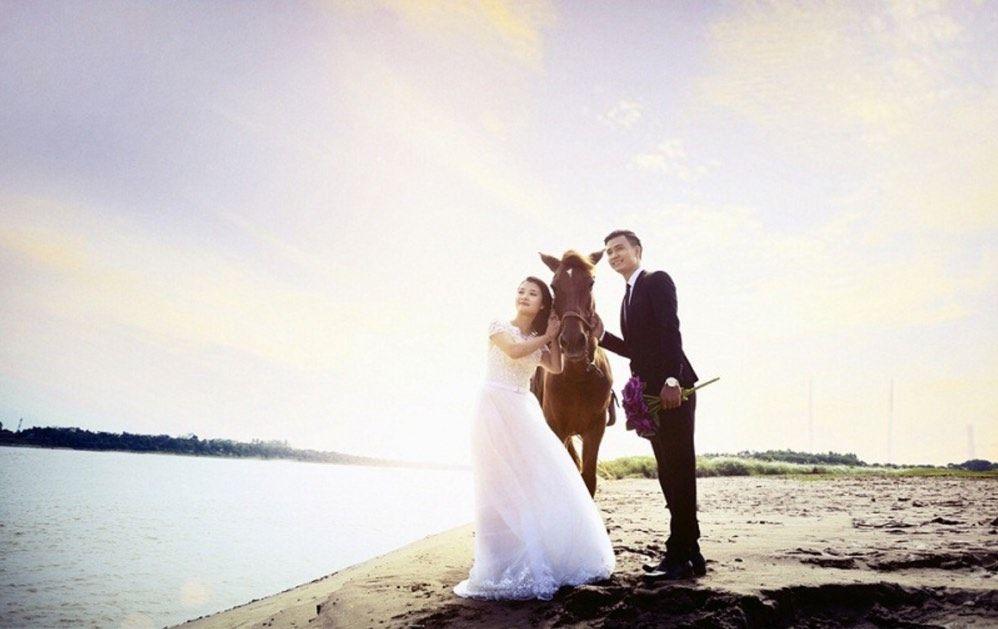
cặp đôi và con ngựa đang đứng ở bên bờ biển